Amelle Berrabah

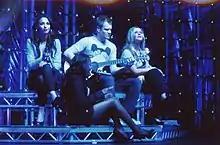
Berrabah in 2006, performing on the Taller in More Ways Tour

Following Mutya Buena's departure from Sugababes, Berrabah was brought in as a replacement by the group's management. Their manager had seen Berrabah perform at an American showcase a few years prior in 2003 and Berrabah had impressed him. As soon as Buena left, he gave Berrabah a call about the opportunity and got her to record three songs to audition for remaining members Keisha Buchanan and Heidi Range. They liked the demos and Berrabah was then announced as the newest member of the trio. The first single to feature Berrabah's vocals, "Red Dress", entered the UK Singles Chart at number four. "Taller in More Ways" was re-released in early 2006 with re-recorded vocals by Berrabah. Because of the hastiness of the replacement, she could only re-record vocals for three of the tracks on the album. She also contributed the song, "Now You're Gone" to the new track listing. They performed the 2007 Comic Relief single with fellow girl band, Girls Aloud, "Walk This Way", which went to number one. On 28 April 2007, Berrabah was arrested over allegations that she had assaulted a girl on the dancefloor in a club. No charges were brought.